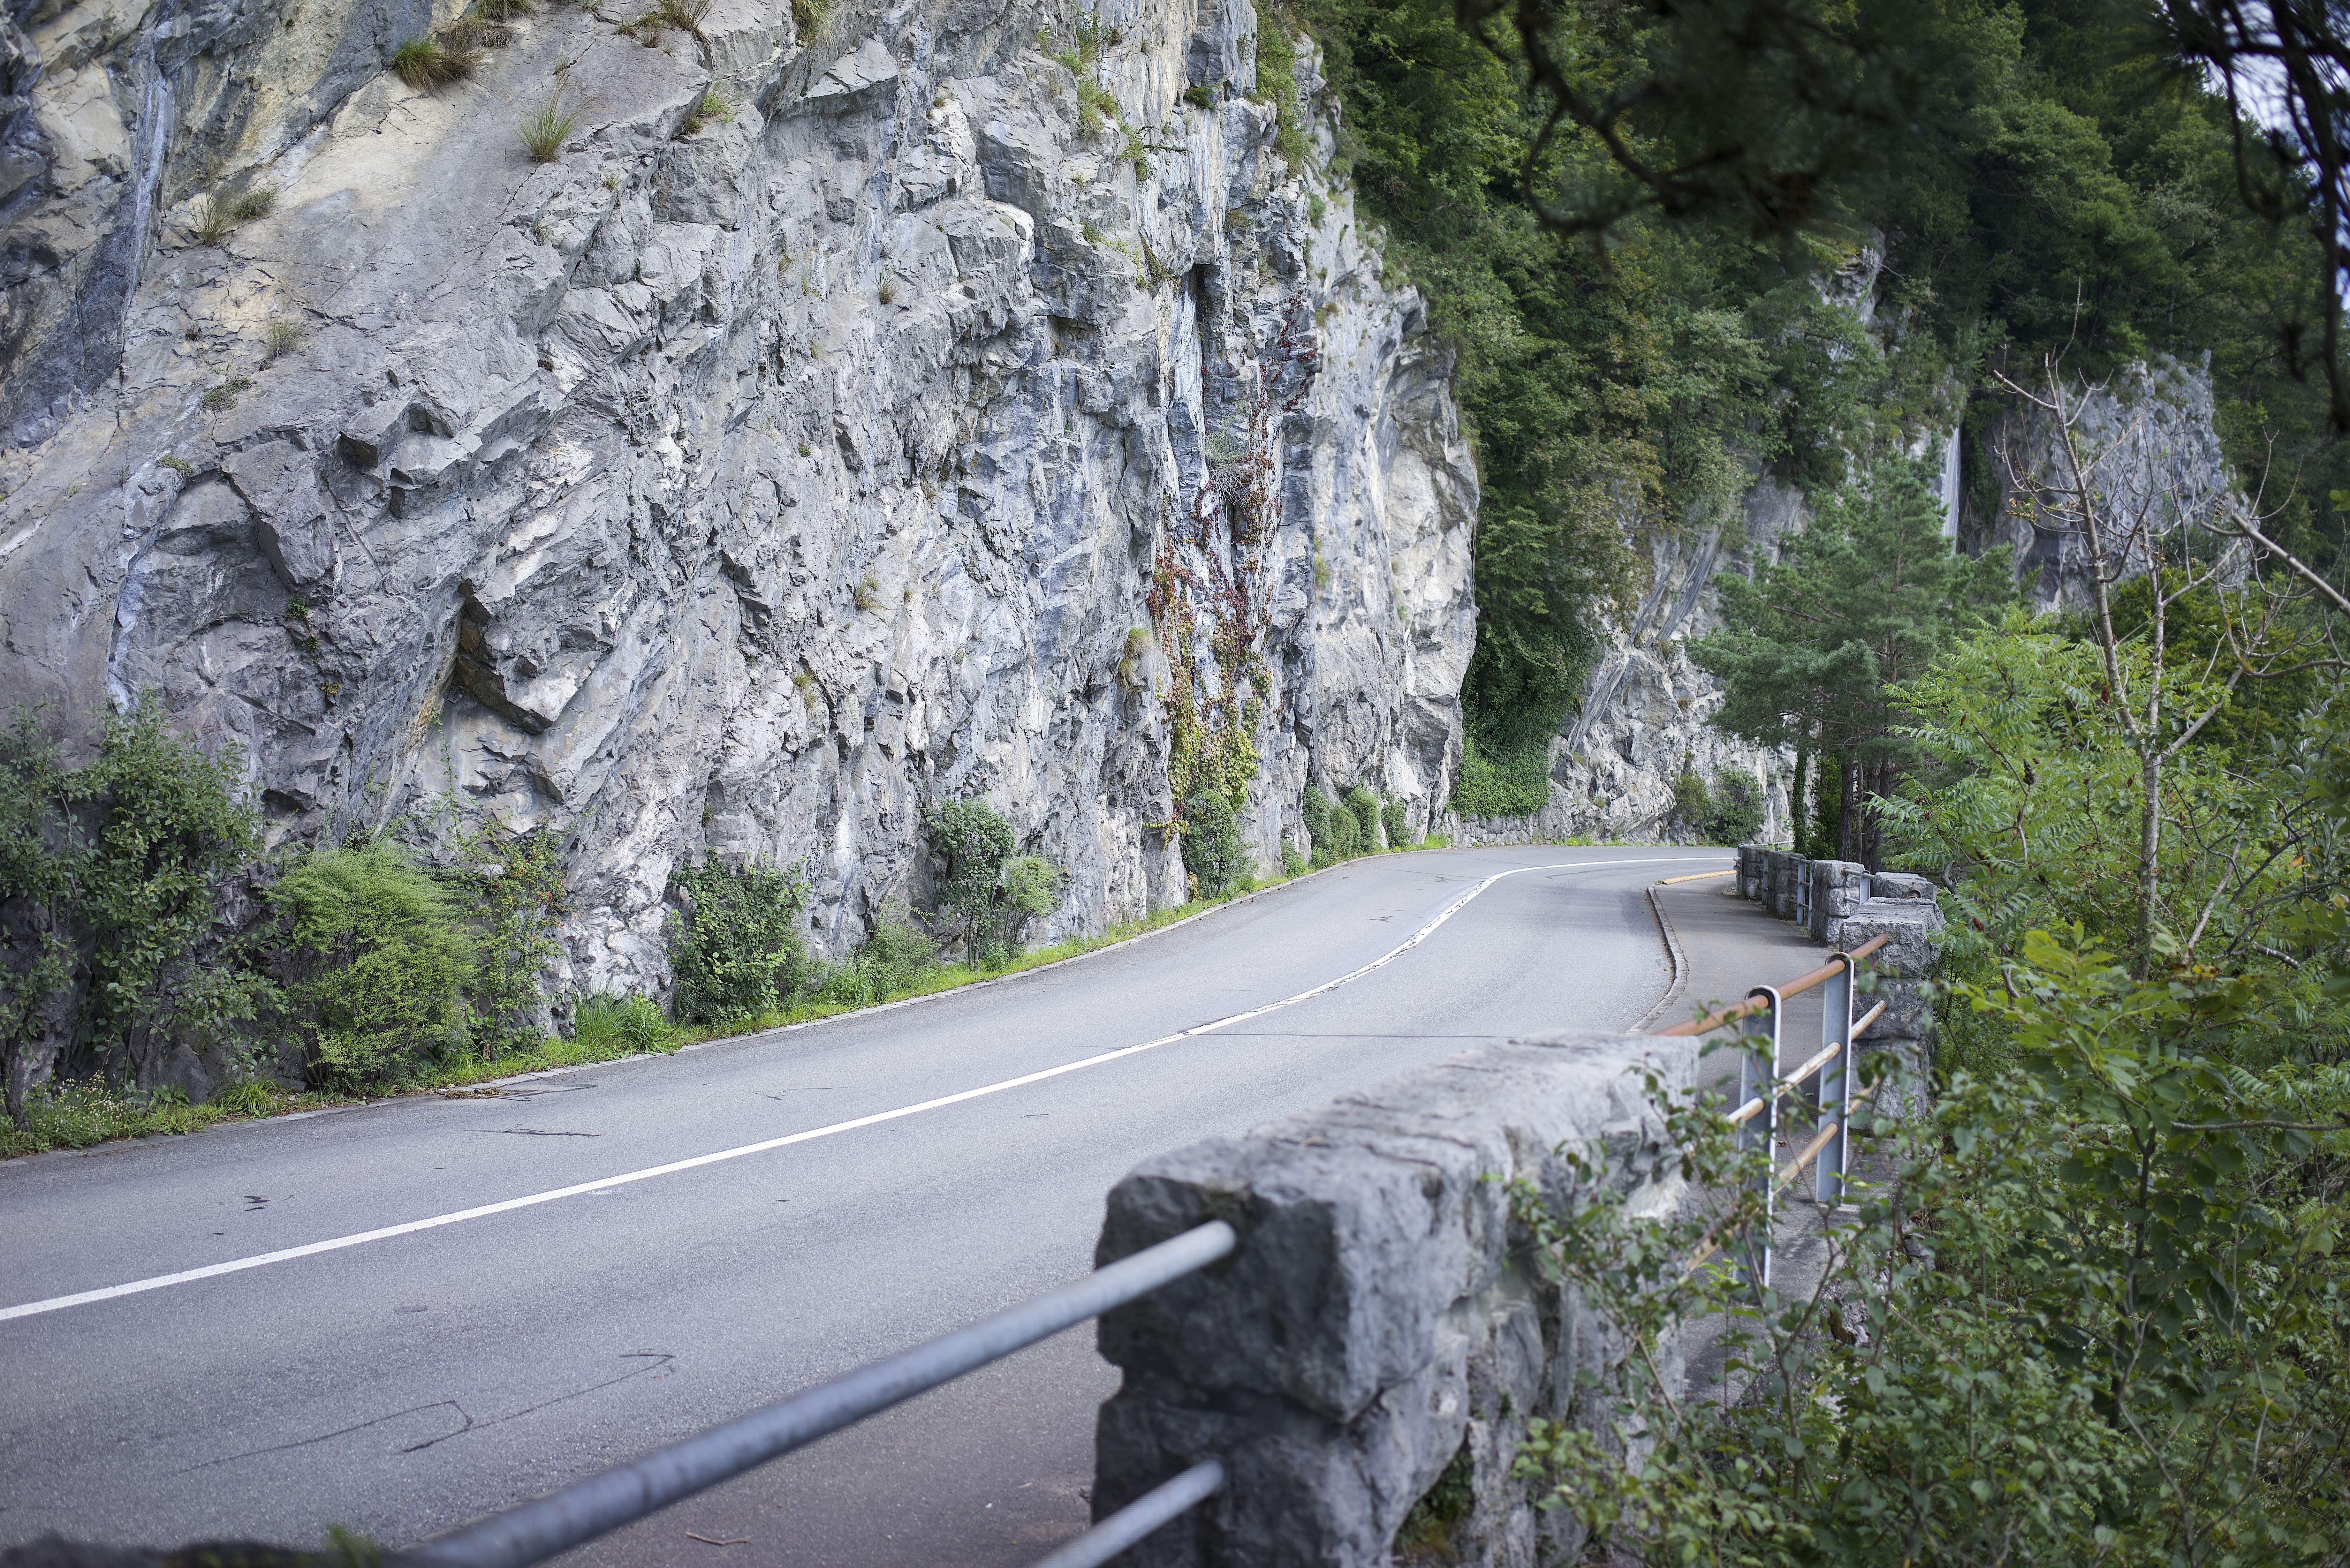
mountain, road, trail, mountain range, asphalt, route, terrain, ridge, mountains, infrastructure, curves, cyclamen, mountain pass, pass road, geological phenomenon